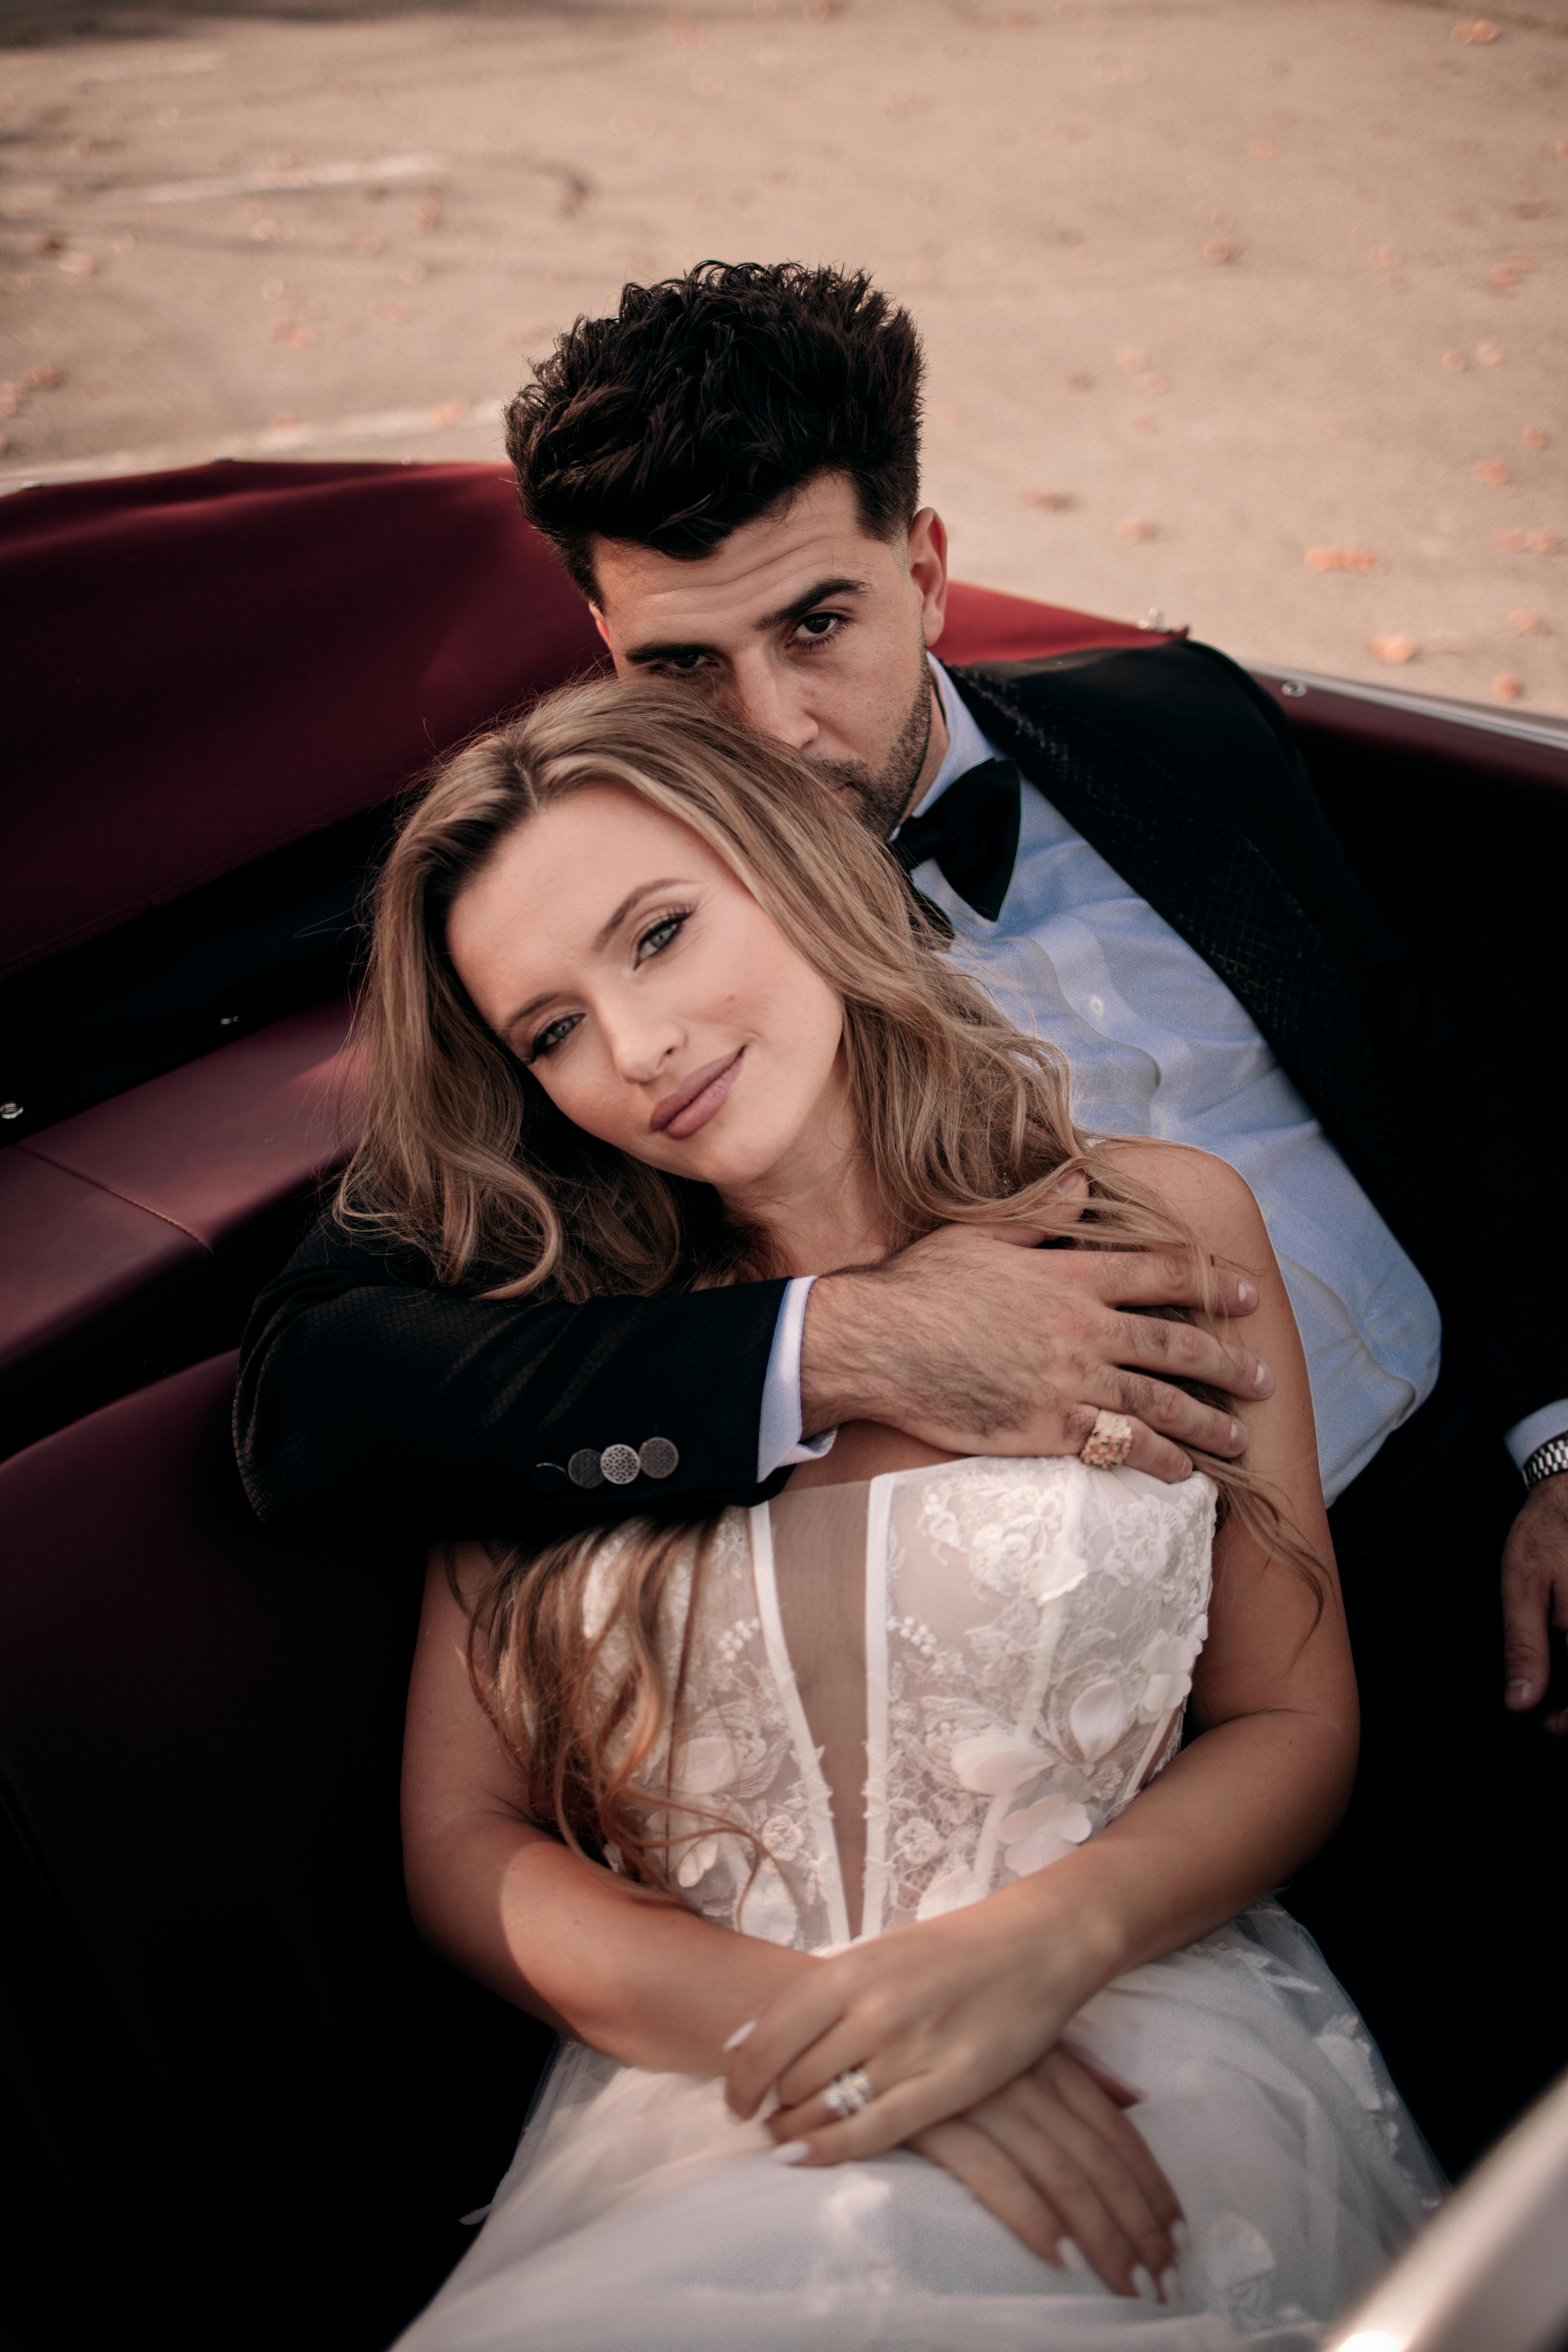
woman, dress, formal wear, event, happiness, love, gown, romance, bride, long hair, bridal clothing, blond, photo shoot, bridal party dress, wedding dress, haute couture, model, honeymoon, tuxedo, wedding, marriage, ceremony